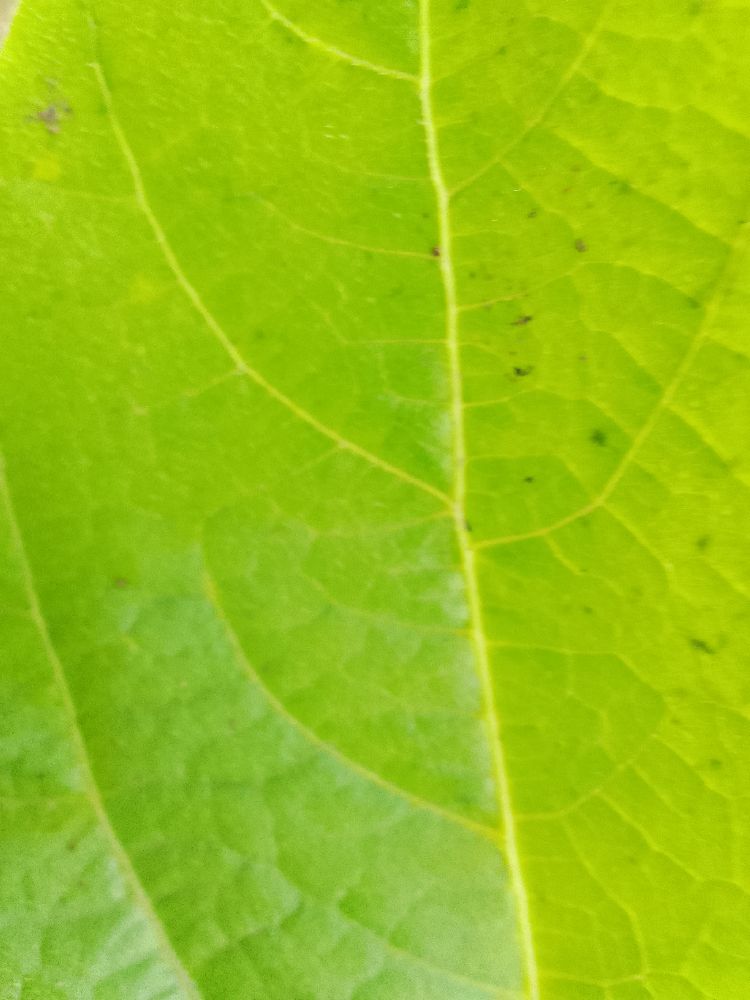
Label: healthy